Aditi Rao Hydari

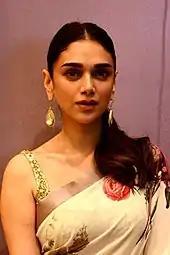
Hydari grace Vogue Fashion Weekend

In 2016, Hydari appeared in Bejoy Nambiar’s crime thriller "Wazir", co-starring Amitabh Bachchan and Farhan Akhtar. She portrayed Ruhana, the wife of Akhtar’s character. The film received generally positive reviews and was commercially successful, earning around ₹620 million (US$7.2 million). Critics noted Hydari’s restrained performance, with "Firstpost" describing her as a "welcome change" from conventional portrayals of women, while "India Today" praised the vulnerability she brought to the role.